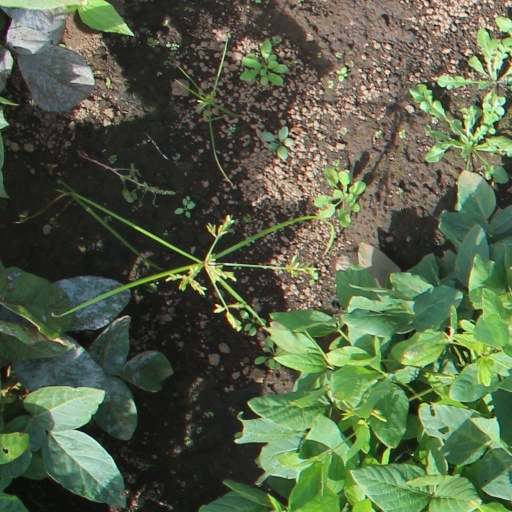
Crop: soybean